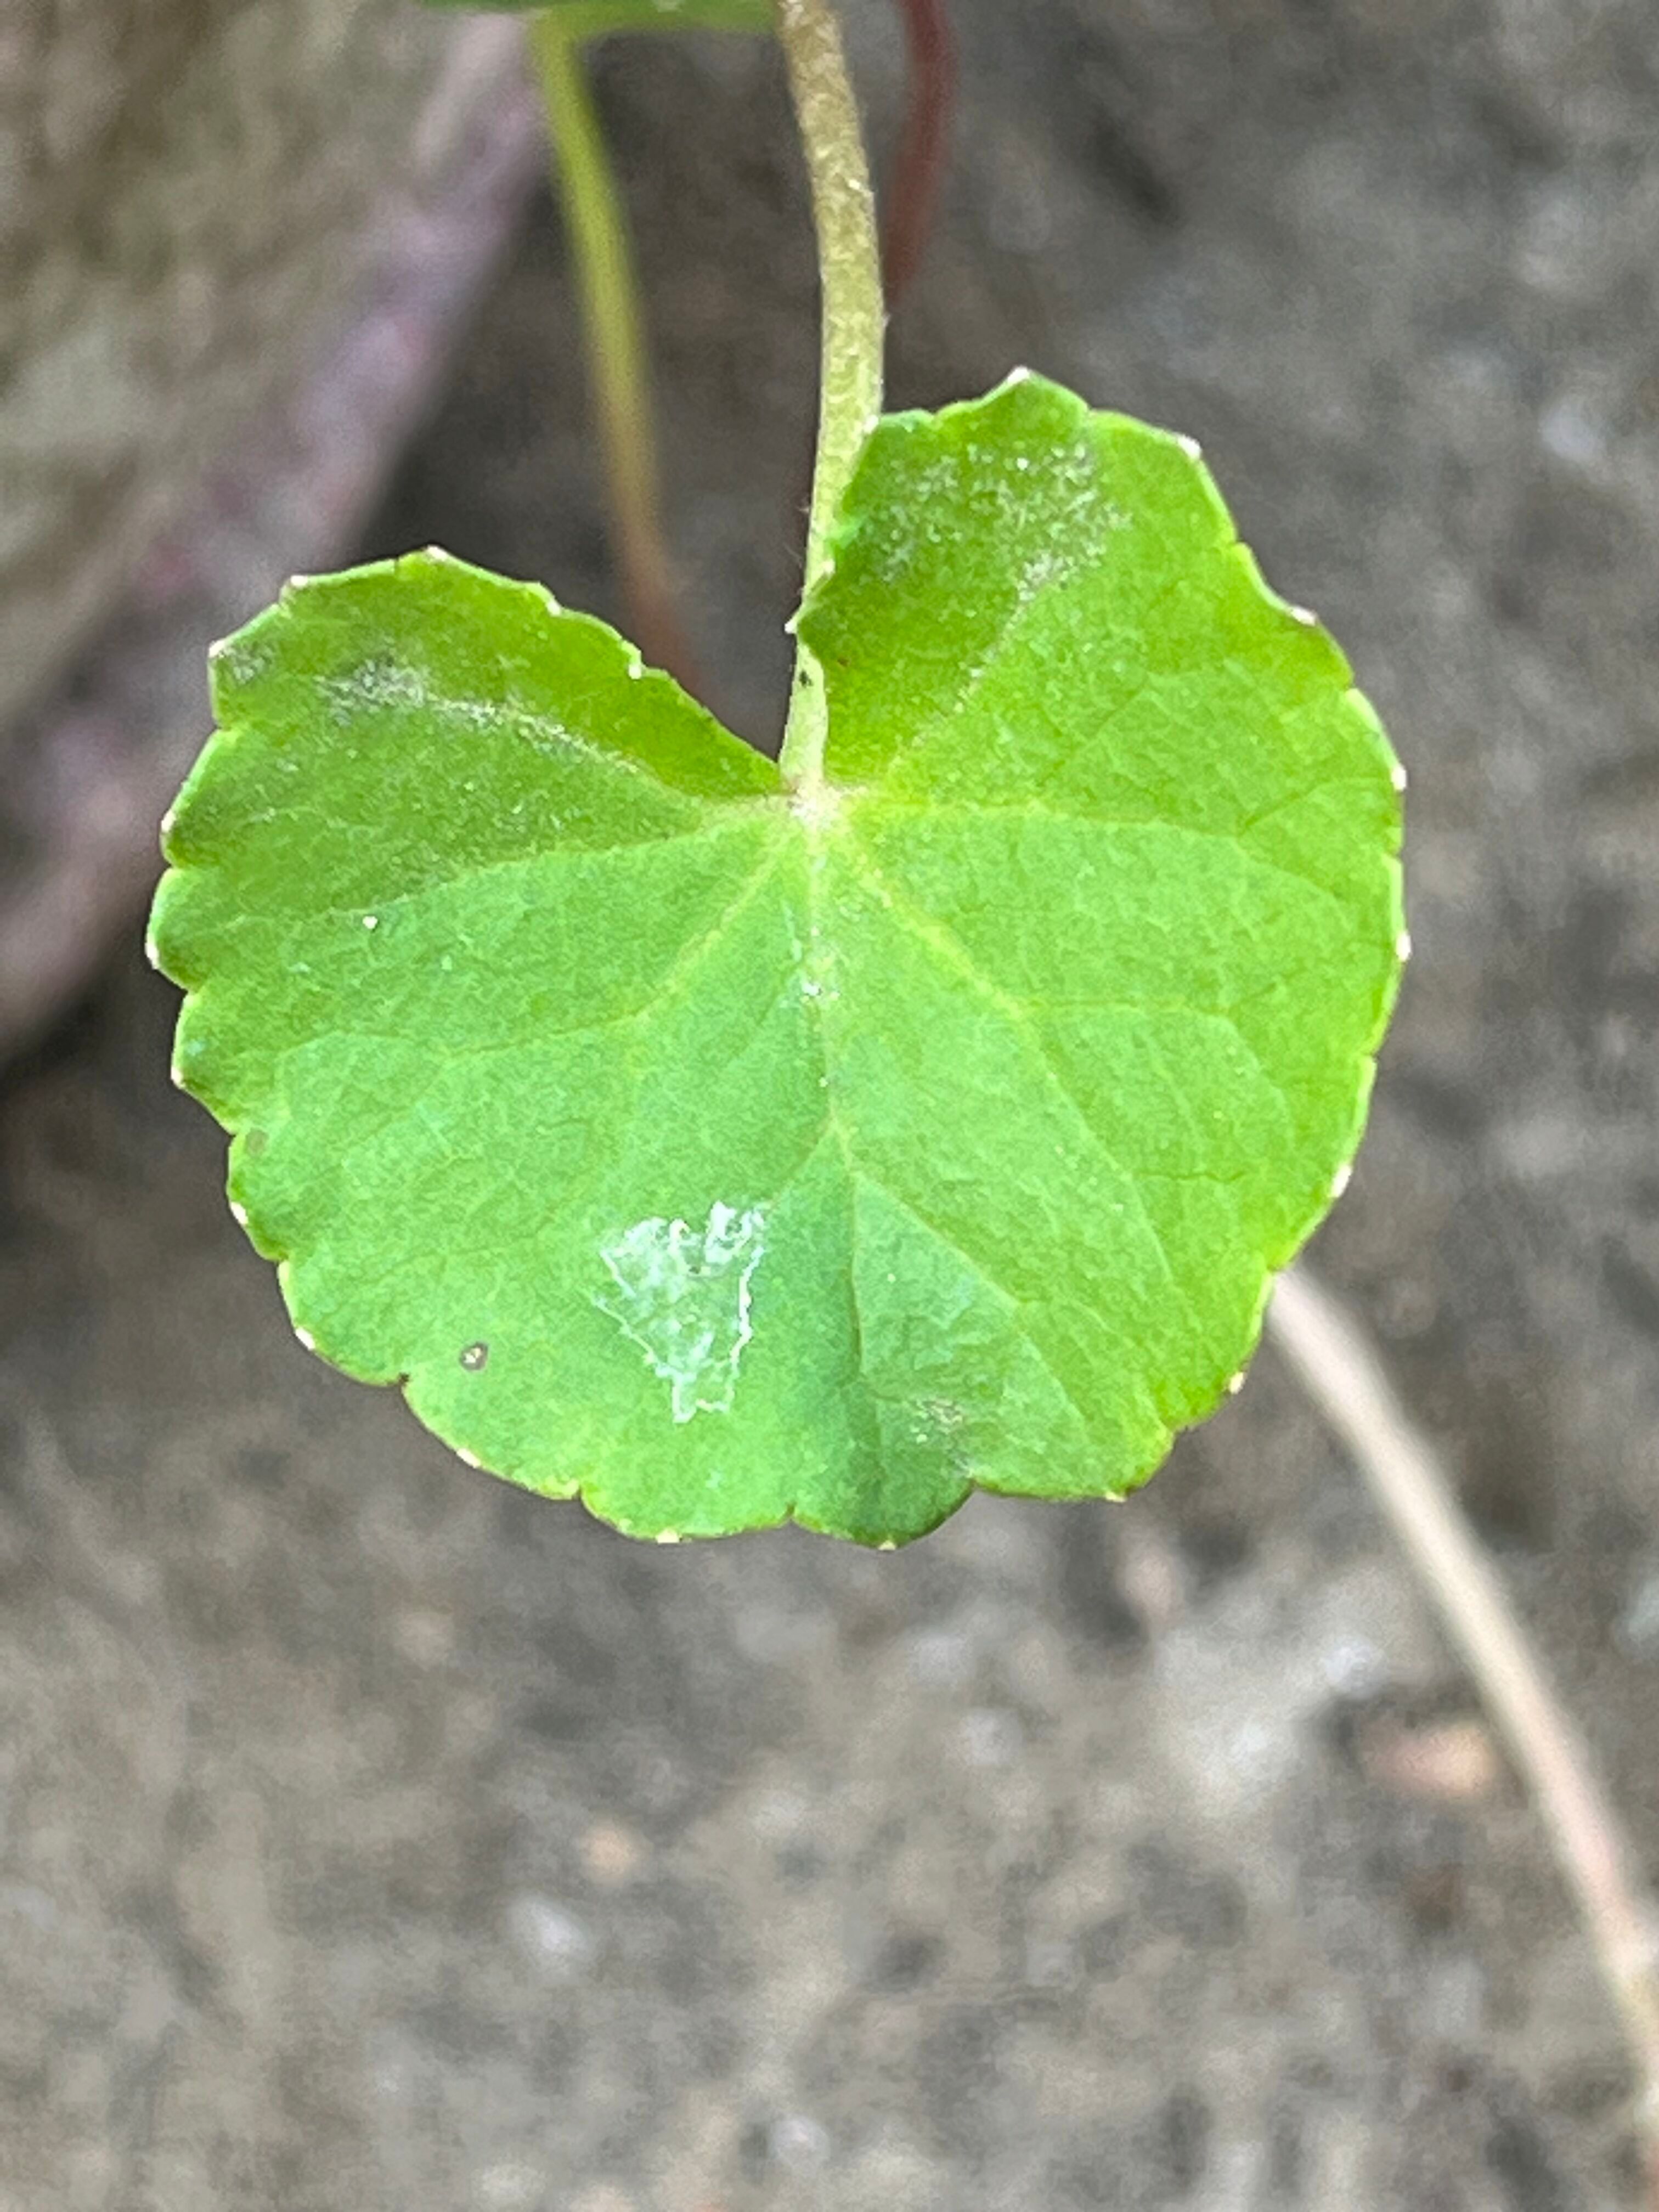
Plant species: centella-asiatica